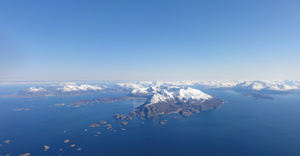
Folda (Nordland)
Ydre dele af Folda i den sydvestlige del af Steigen kommune. Nordfolda går ind på høyre side af bjergkæden i midten af billedet, og Sørfolda er fjordarmen som går ind  helt yderst til højre i billedet.
Ydre dele af Folda i den sydvestlige del af Steigen kommune. Nordfolda går ind på høyre side af bjergkæden i midten af billedet, og Sørfolda er fjordarmen som går ind helt yderst til højre i billedet.
Folda, også Folla, er en bred fjordarm af Vestfjorden som skiller Steigenhalvøen i Steigen i nord fra Kjerringøy i Bodø kommune i syd i Nordland fylke i Norge.